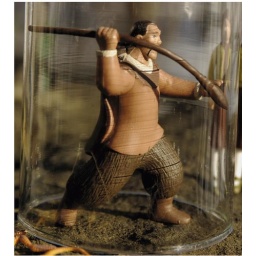
toys found at Downsville dump, warrier with spear in glass dome &amp;amp; girl with gift outside. archival 17x22&amp;quot;